Dominique Vandamme

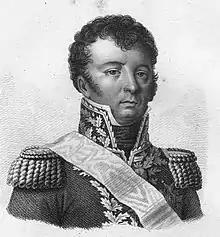
Dominique-Joseph René Vandamme

General Dominique-Joseph René Vandamme, Count of Unseburg (5 November 1770, in Cassel, Nord – 15 July 1830) was a French military officer, who fought in the Napoleonic Wars. He was a dedicated career soldier with a reputation as an excellent division and corps commander. However, he had a nasty disposition that alienated his colleagues, and would publicly criticize Napoleon, who never appointed him marshal.